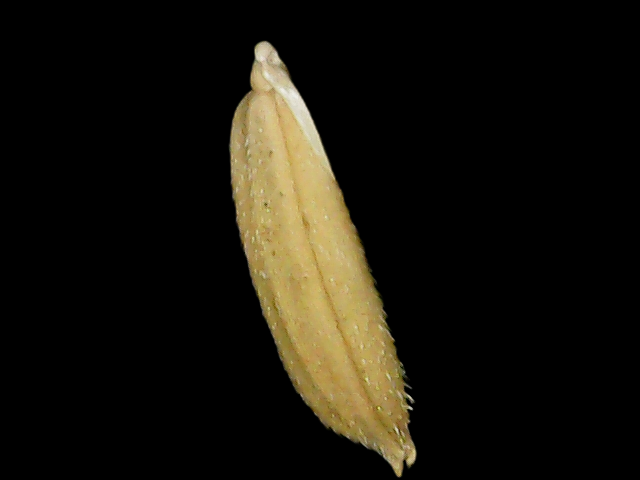
Rice variety: Binadhan14